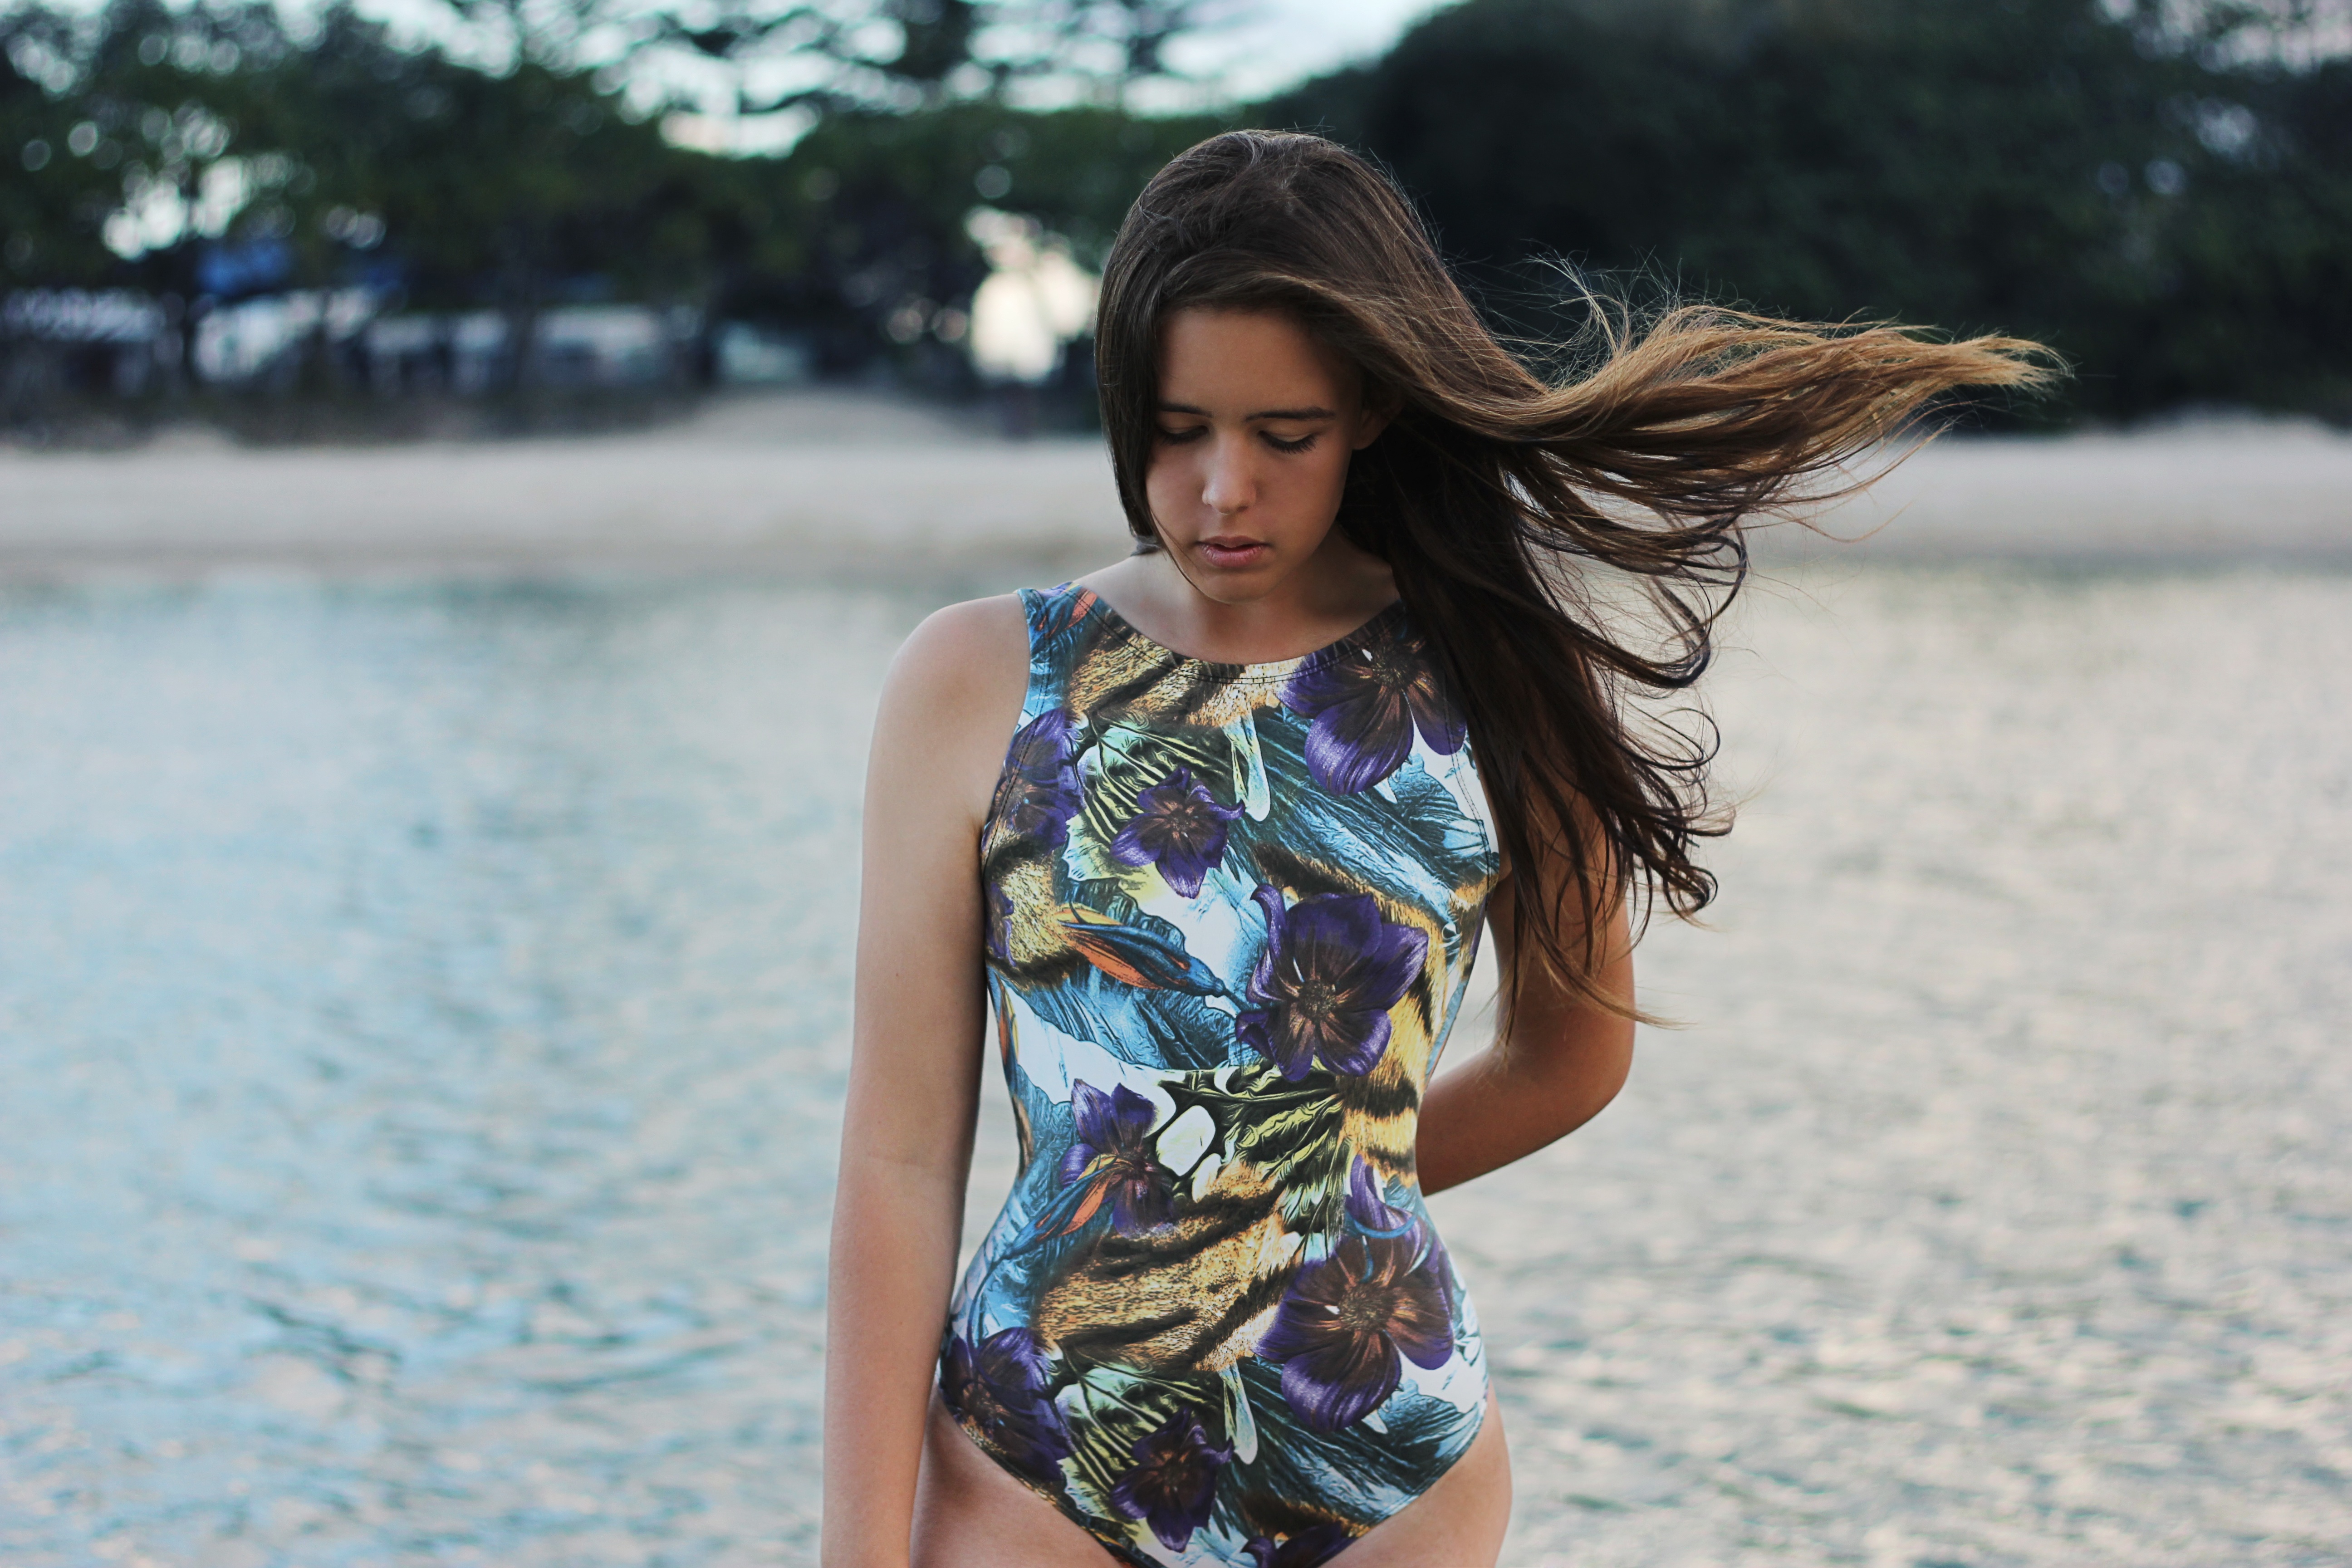
beach, girl, woman, hair, vacation, female, model, spring, breeze, fashion, blue, clothing, seashore, season, swimwear, outdoors, dress, beauty, pretty, abdomen, photo shoot, supermodel, royalty free images